Santosham (1955 film)

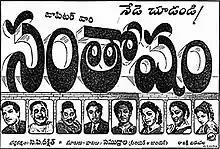
Theatrical release poster

Santosham is a 1955 Telugu-language drama film, produced by M. Somasundaram under the Jupiter Pictures banner and directed by C. P. Deekshith. The film stars N. T. Rama Rao, Anjali Devi and Jamuna, with music composed by Viswanathan–Ramamoorthy. It is a remake of the Tamil film "Velaikari" (1949) and it was simultaneously made in Hindi as Naya Aadmi (1956) with Anwar Hussain replacing Jaggayya and Gope replacing Relangi, respectively.